Household silver

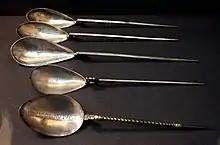
Late Roman spoons, Hoxne Hoard, England

Elites in most ancient cultures preferred to eat off precious metals ("plate") at the table; China and Japan were two major exceptions, using lacquerware and later fine pottery, especially porcelain. In Europe the elites dined off metal, usually silver for the rich and pewter or latten for the middling classes, from the ancient Greeks and Romans until the 18th century. Another alternative was the trencher, a large flat piece of either bread or wood. In the Middle Ages this was a common way of serving food, the bread also being eaten; even in elite dining it was not fully replaced in France until the 1650s.